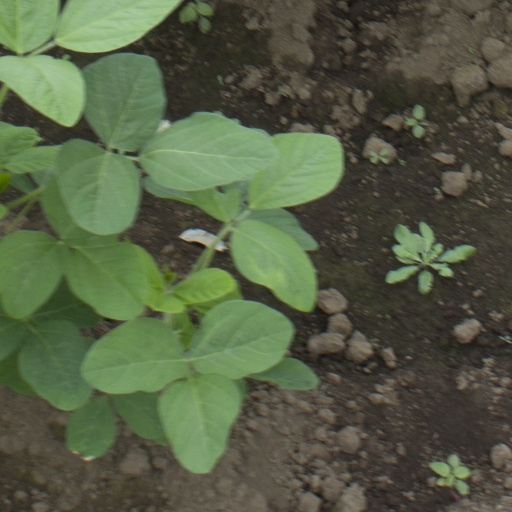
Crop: soybean